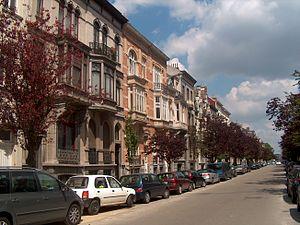
L'avenue Milcamps à Schaerbeek, Bruxelles, Belgique.
Le quartier Diamant, appelé parfois quartier Plasky, est un quartier de la commune de Schaerbeek délimité par la chaussée de Louvain au nord, la rue du Noyer à l'ouest, l'avenue de Roodebeek au sud et le boulevard Auguste Reyers à l'est.
Ci-dessous, la liste complète des 339 rues de Schaerbeek, commune belge située en région bruxelloise.
L'avenue Milcamps est une avenue bruxelloise de la commune de Schaerbeek qui va de la rue du Noyer à hauteur de la place de Jamblinne de Meux jusqu'à la chaussée de Louvain en passant par la rue Rasson, l'avenue Félix Marchal, le square des Griottiers, l'avenue Émile Max, la rue Victor Hugo, l'avenue du Diamant, l'avenue Léon Mahillon et l'avenue de l'Émeraude.